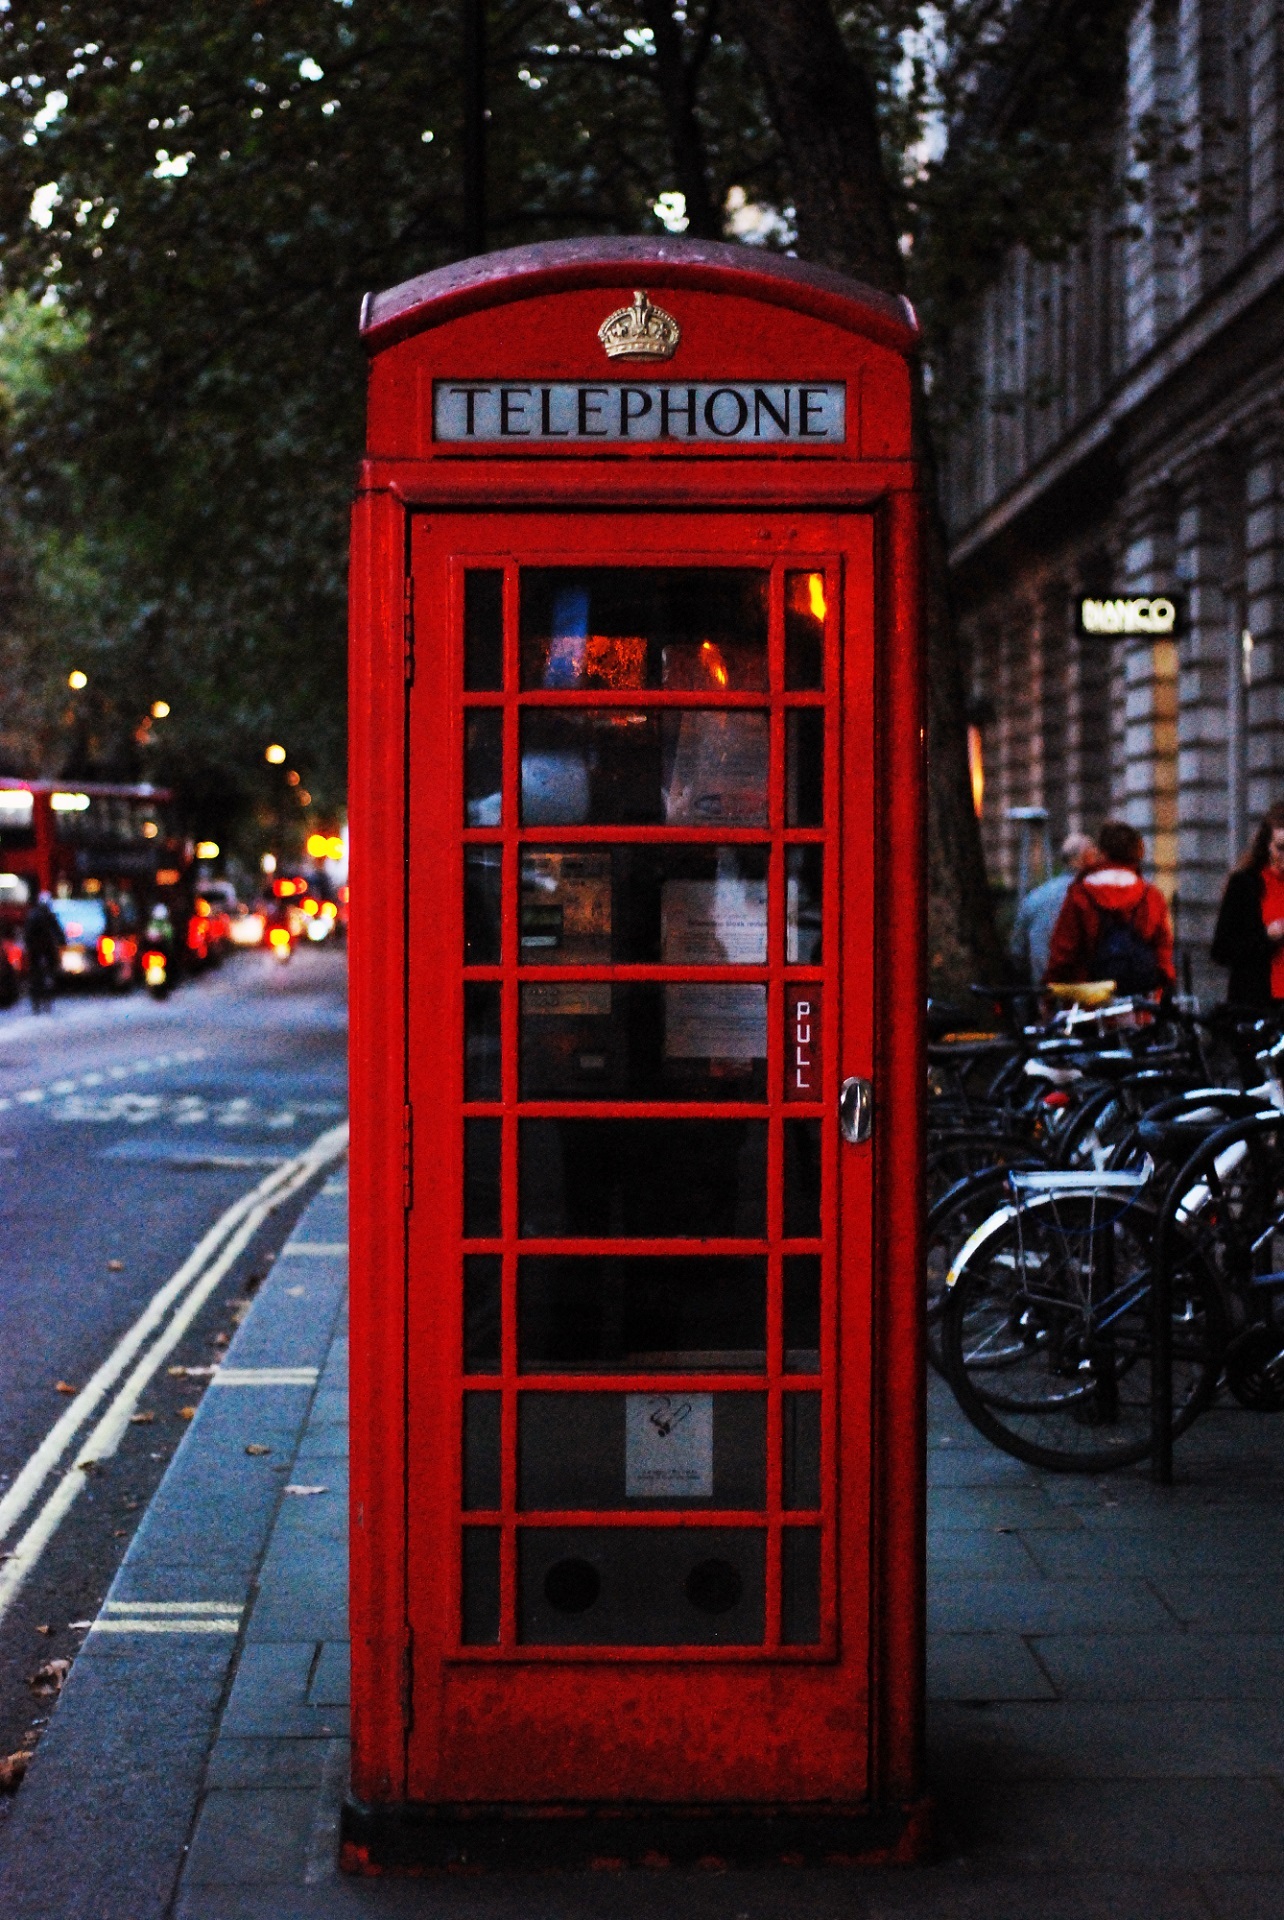
street, retro, city, red, symbol, telephone, box, lighting, public transport, england, cheshire, london, british, icon, traditional, booth, urban area, telephone booth, outdoor structure